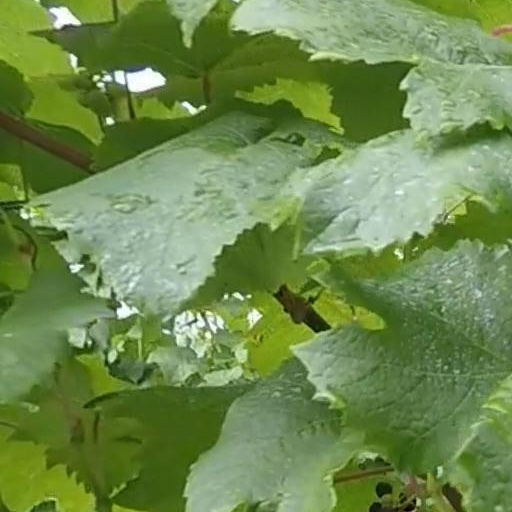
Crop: grape